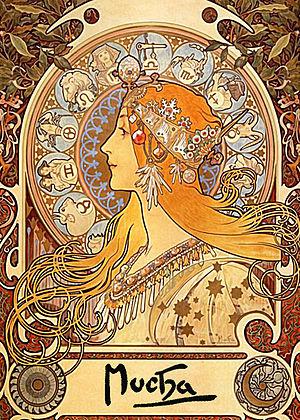
La Nature est une sculpture d’Alfons Mucha réalisée entre 1899 et 1900. Elle est exposée au musée Fin de siècle de Bruxelles en Belgique.